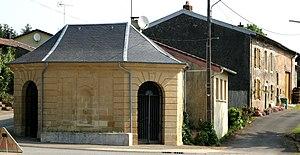
Lavoir de Grand-Failly Lëtzebuergesch: Wäschbur zu Grand-Failly